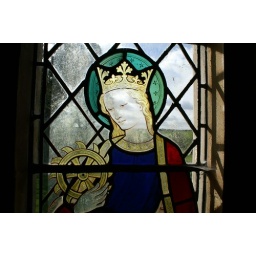
St Margaret, 1940s glass by Ninian Comper in the south wall of the chancel.